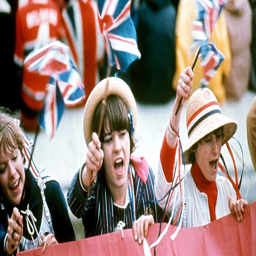
patriotic girls wave flags at a celebration .